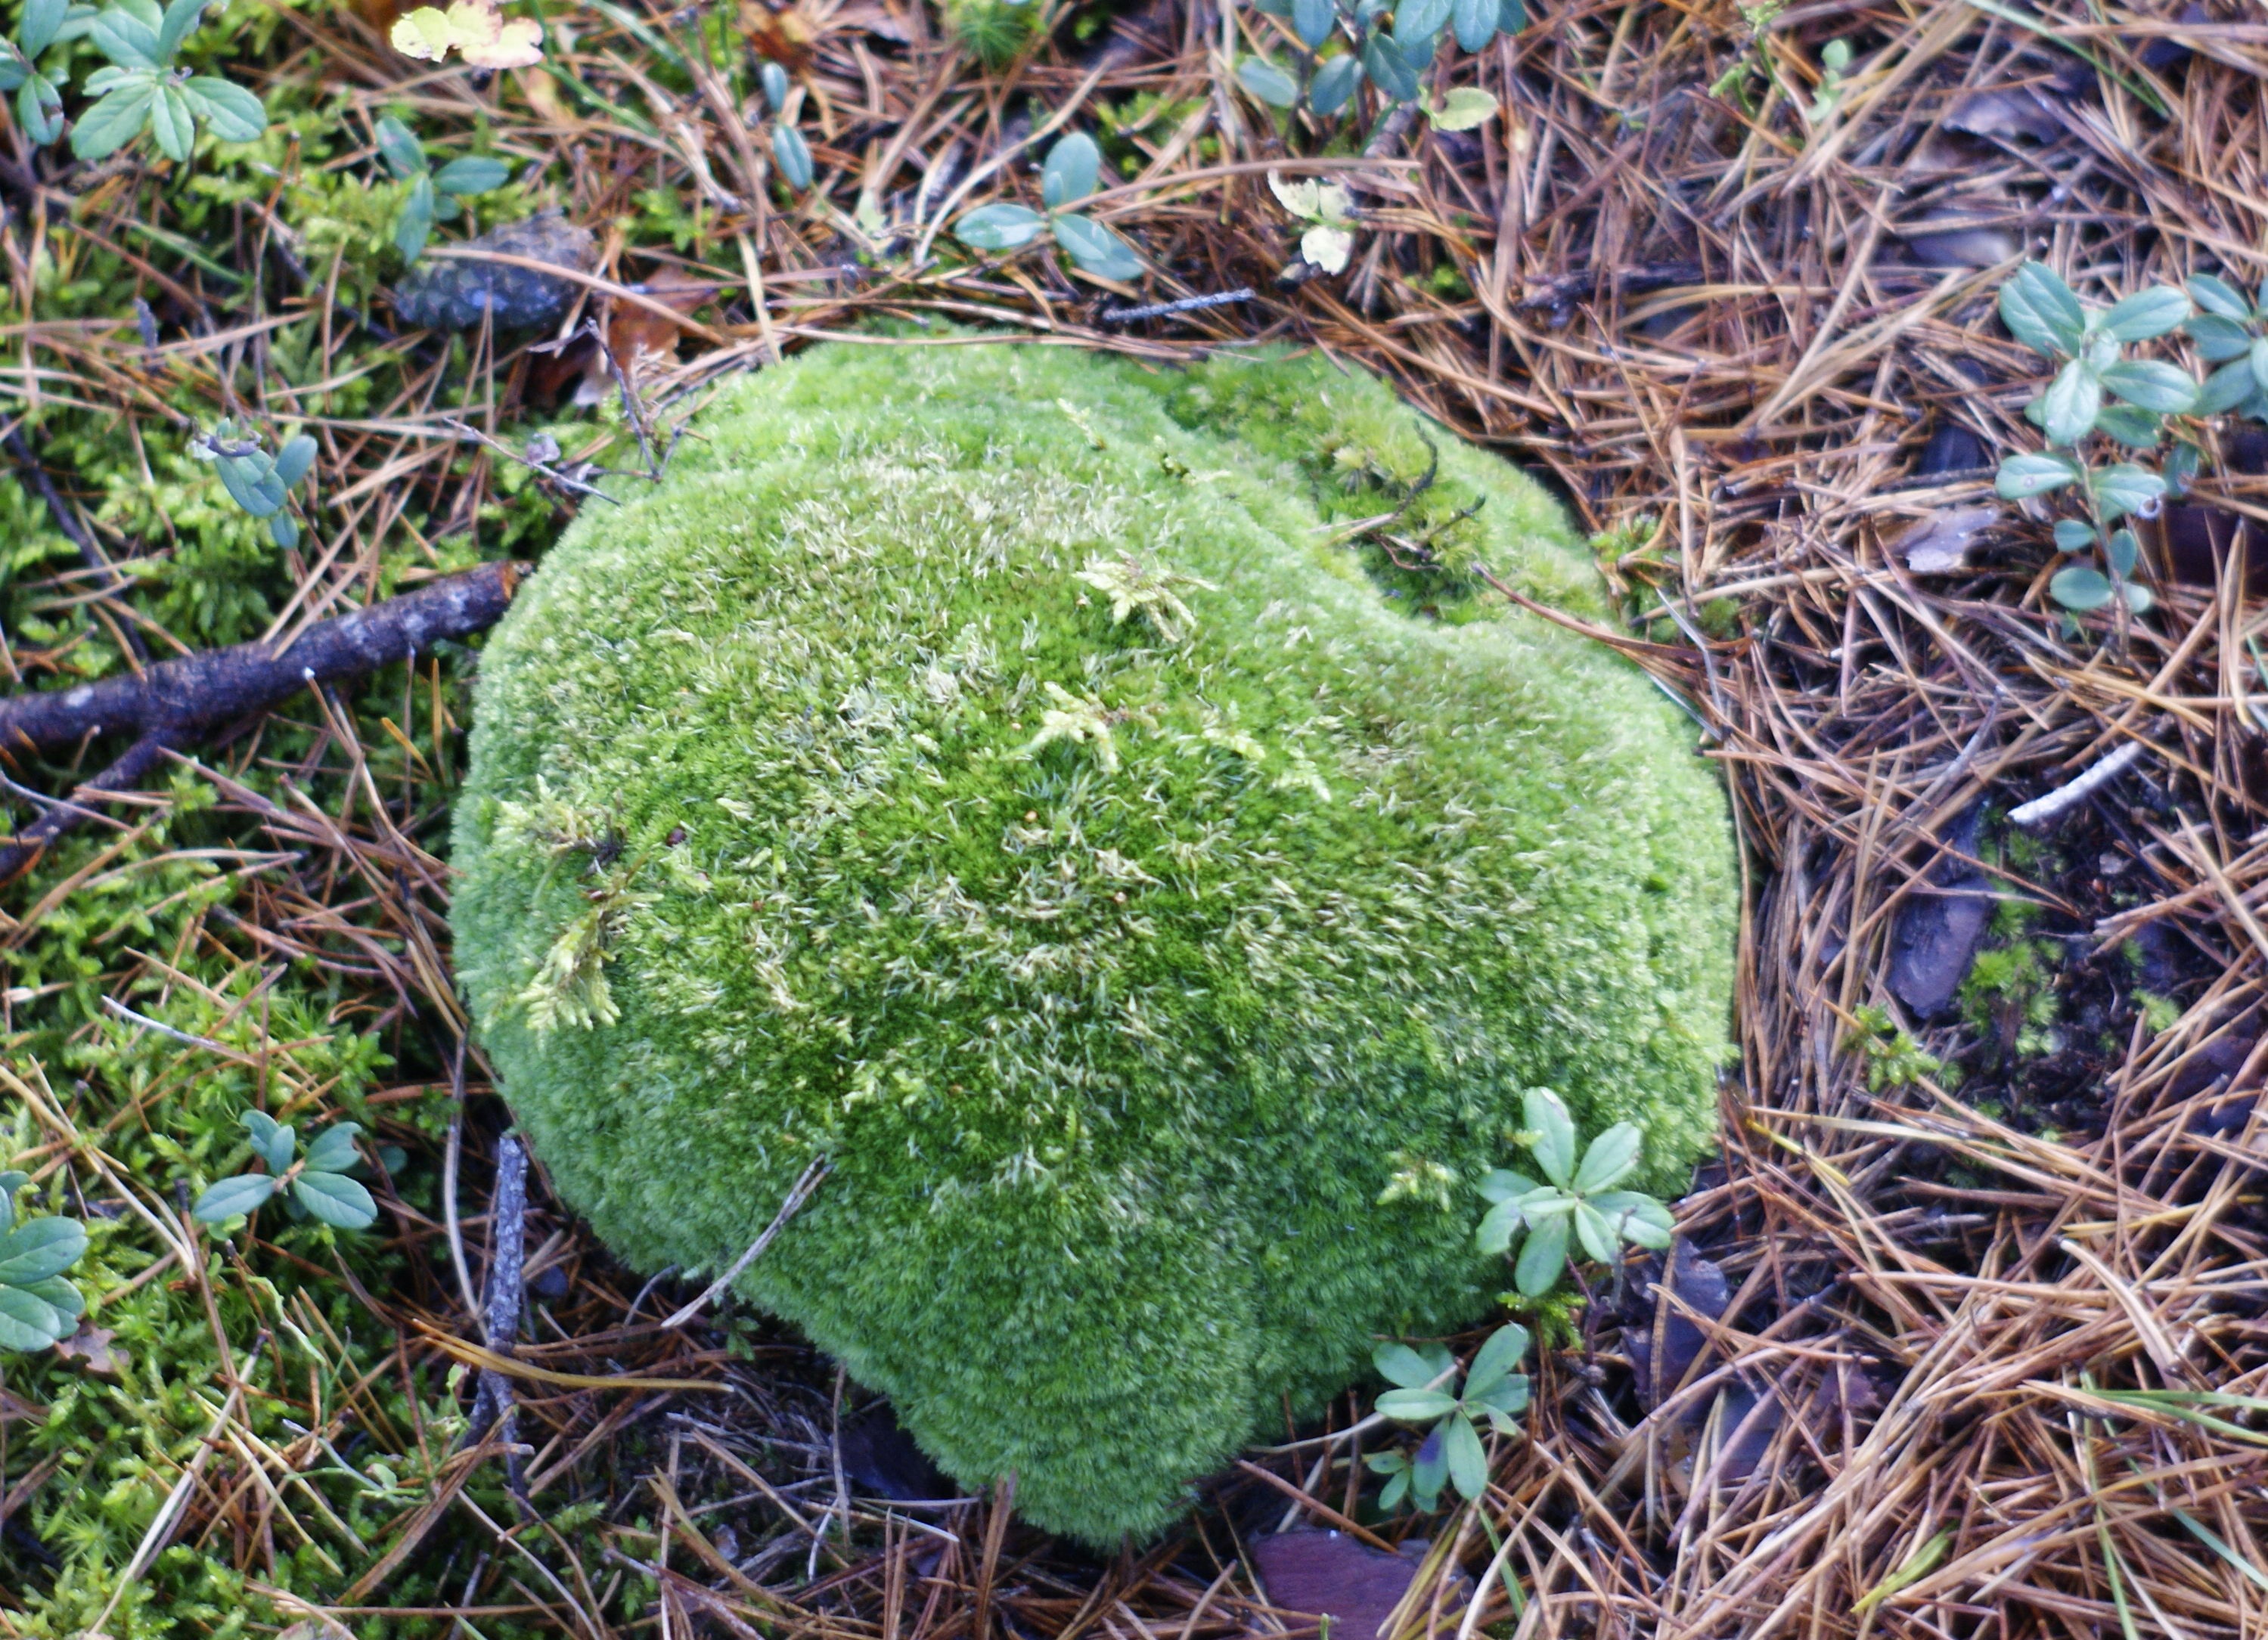
forest, grass, walking, people, plant, flower, moss, pool, green, autumn, soil, botany, flora, trees, colors, mushrooms, woodland, ecosystem, land plant